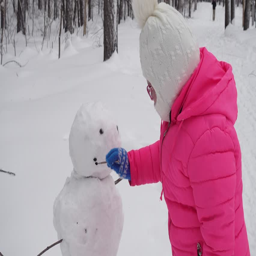
little girl makes a snowman in the winter forest , 4k